Editions des Saints Peres

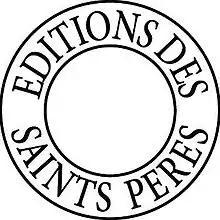

Editions des Saints Peres is an independent publishing house specialized in the publication of limited facsimile editions of literary manuscripts. Founded in 2012 by and Nicolas Tretiakow, Editions des Saints Peres has published the manuscripts of major literary figures including Charles Baudelaire, Jean Cocteau, Jean-Luc Godard, Jules Verne, Lewis Carroll, and Marcel Proust .